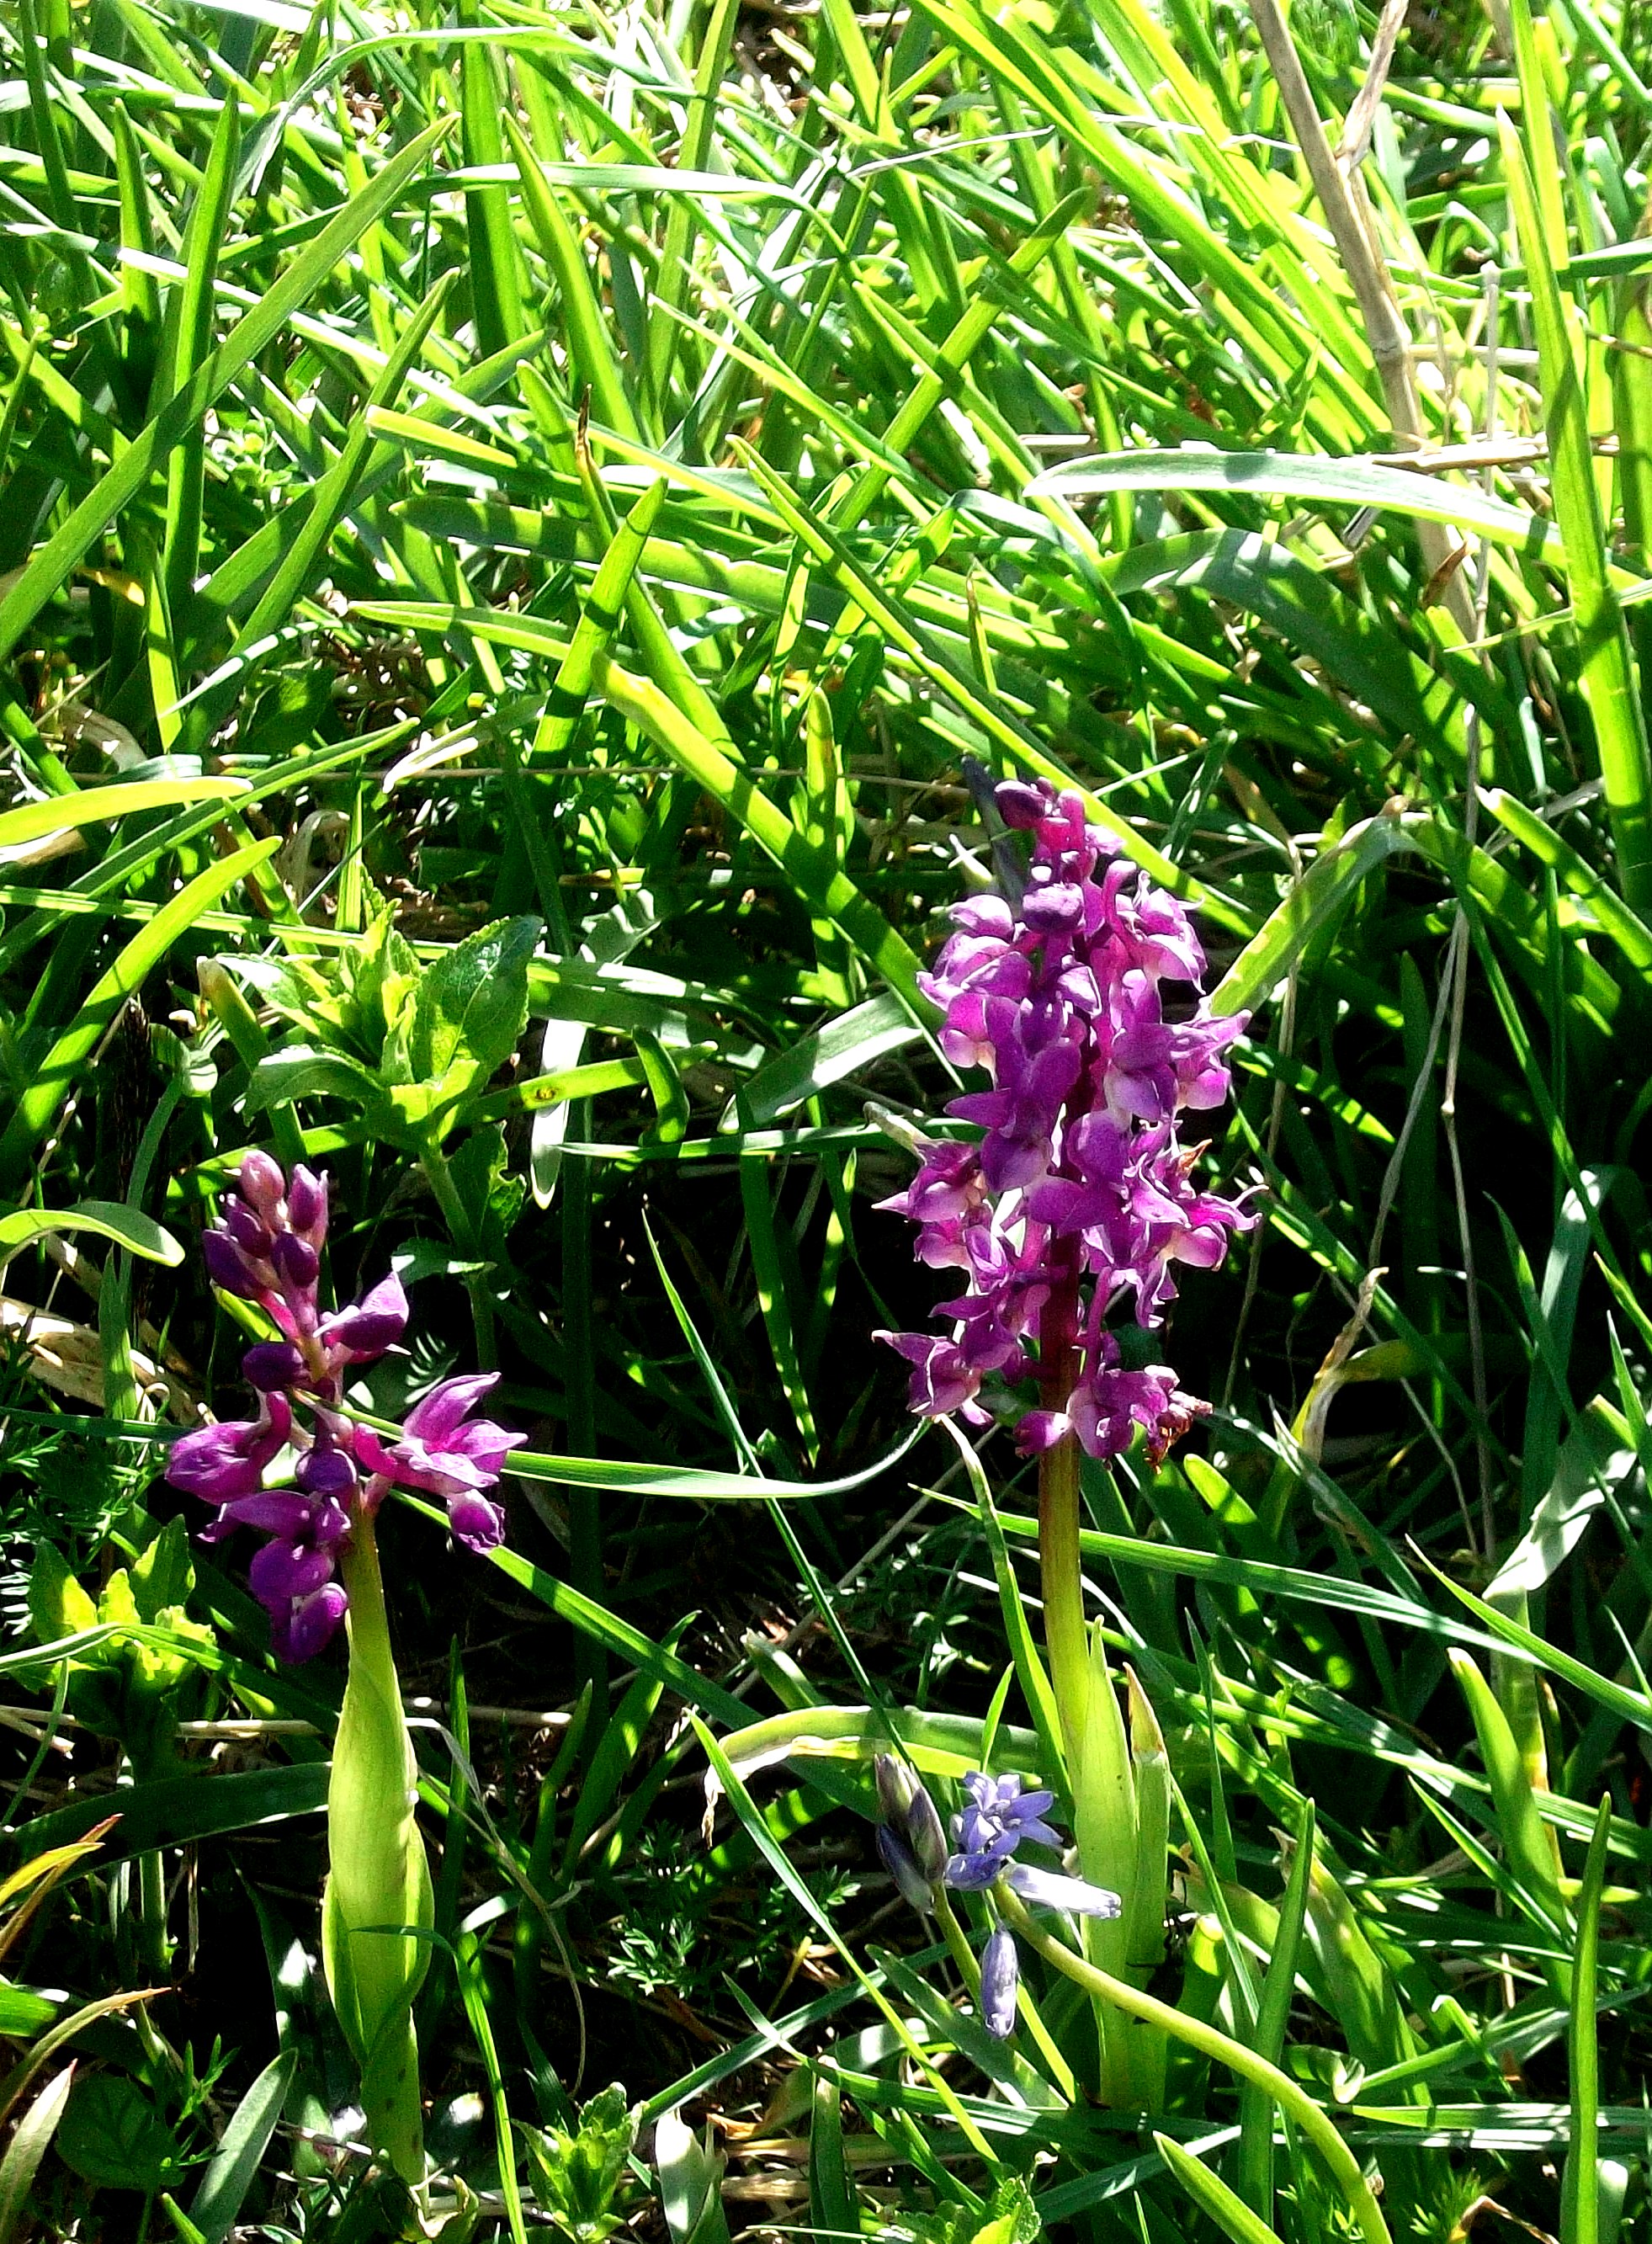
nature, grass, rock, plant, meadow, flower, purple, petal, wild, botany, blue, gorge, black, garden, flora, orchid, wildflower, velvet, reserve, dailyshoot, 365, geotag, bottom, somerset, cheddar, flowering plant, geotagging, grass family, land plant